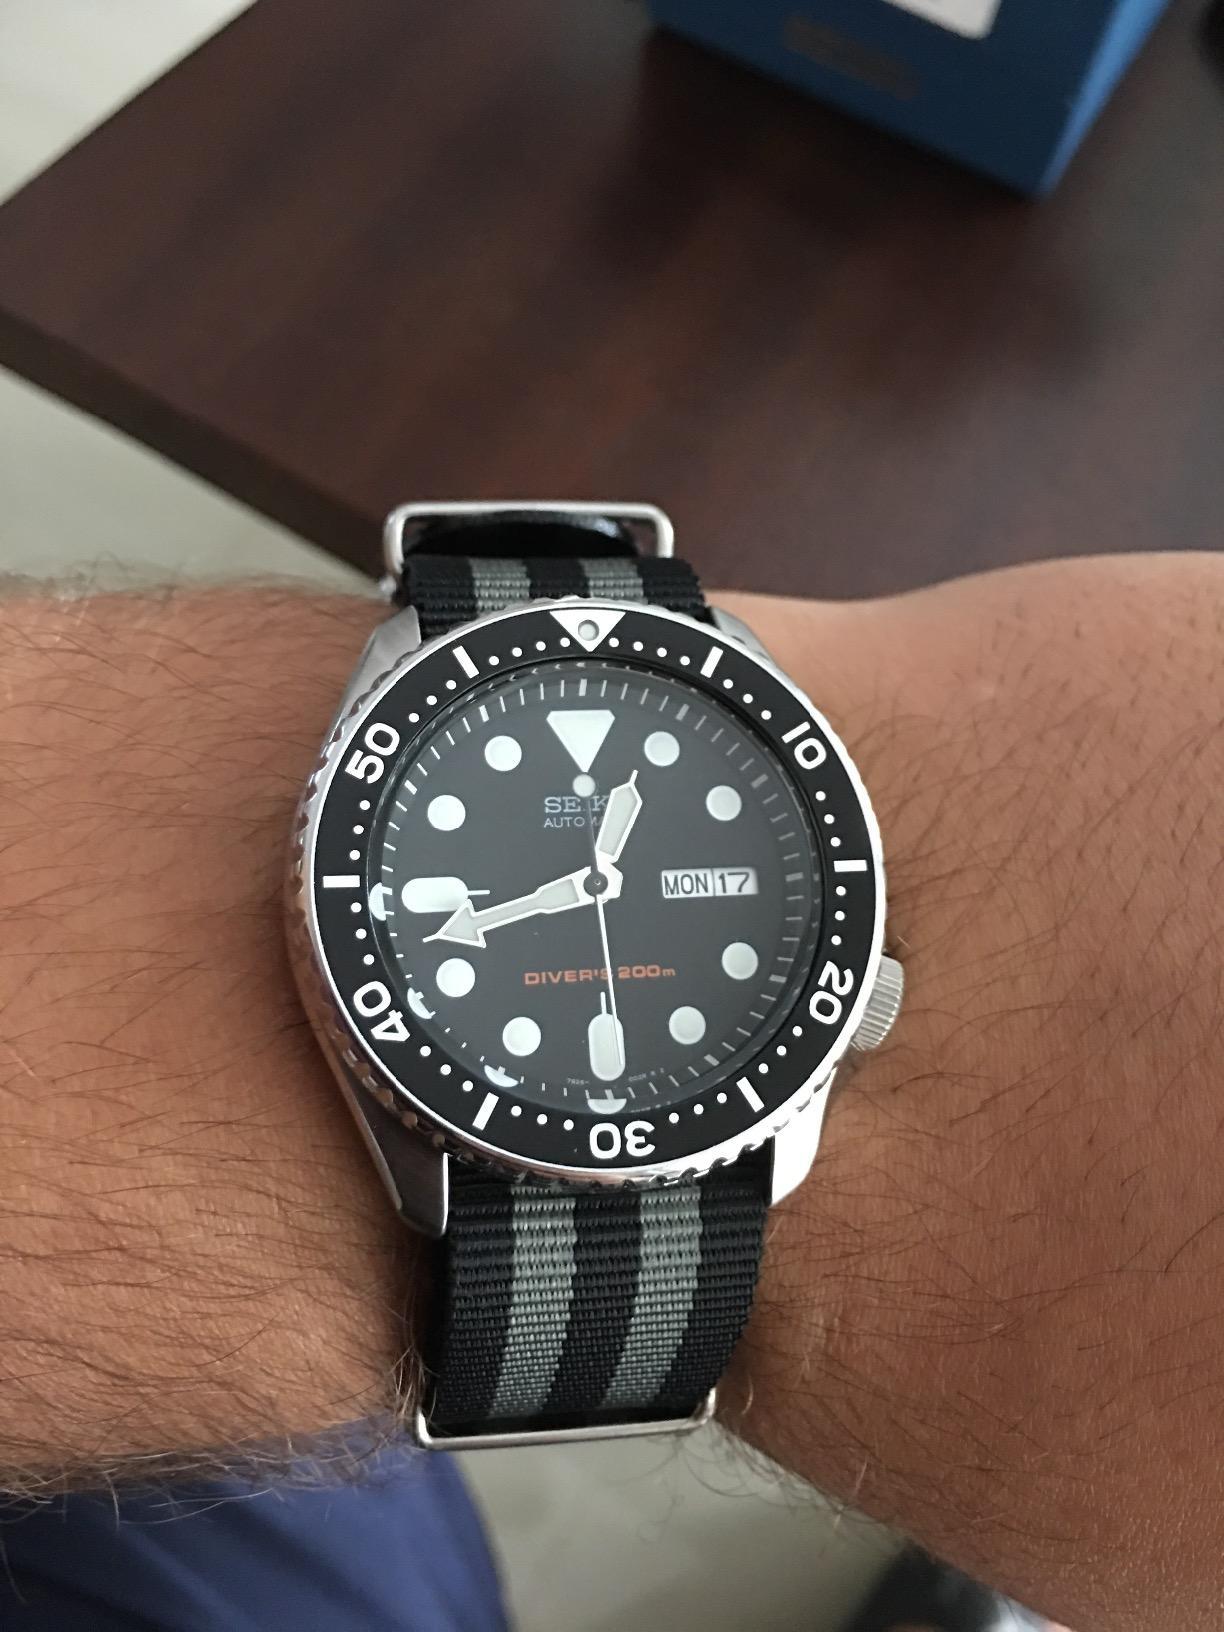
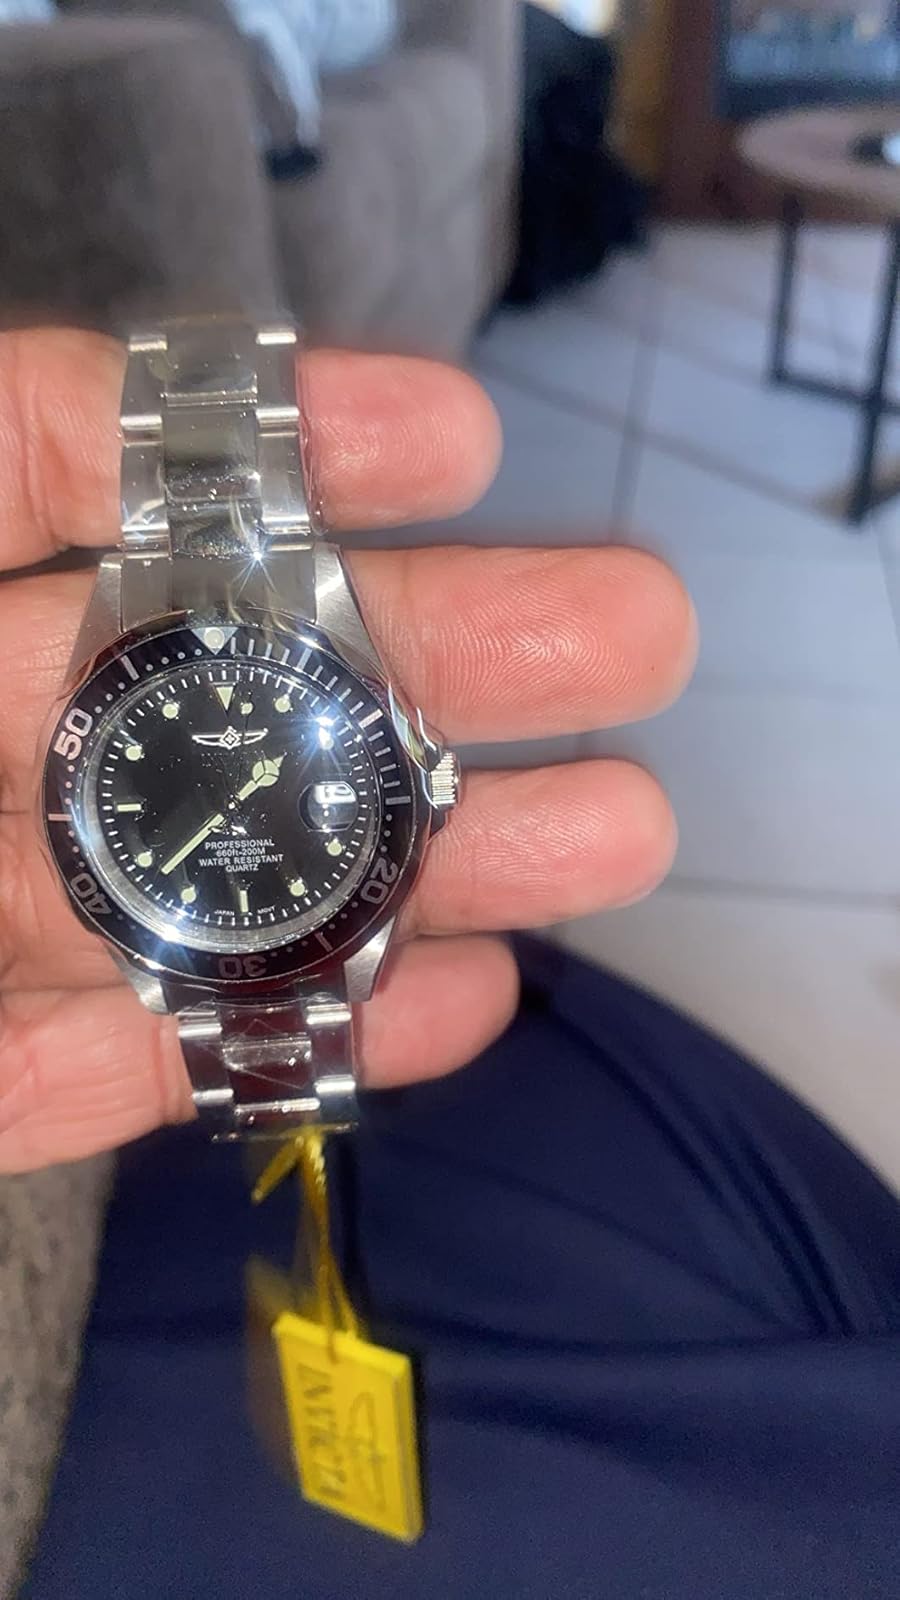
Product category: accessories_watch
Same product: no